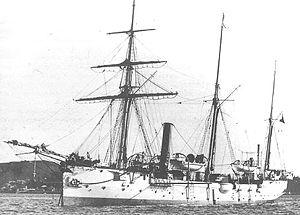
La diplomatie de la canonnière ou l'expression « politique de la canonnière » rappelle encore à quel point la canonnière était symbole de la projection de puissance jusqu'au début du XXᵉ siècle. La « politique de la canonnière » consistait à tirer depuis la mer au canon sur les côtes des États qui ne payaient pas leurs dettes financières.
Le bombardement de Zanzibar fut le seul événement militaire de la guerre anglo-zanzibarite qui opposa le Royaume-Uni à Zanzibar le 27 août 1896. Avec une durée de 38 minutes, ce conflit détient le record de la guerre la plus courte de l'histoire. La cause immédiate de la guerre fut la mort du sultan pro-britannique Hamad ibn Thuwaïni le 25 août 1896 et l'accession au trône de son cousin germain et beau-frère Khalid ibn Bargach. Les autorités britanniques préféraient Hamoud ibn Mohammed plus proche de leurs intérêts. Selon un traité signé en 1886, le sultan devait obtenir la permission du consul britannique avant d'être intronisé et Khalid n'avait pas respecté cette obligation. Les Britanniques considérèrent qu'il s'agissait d'un casus belli et envoyèrent un ultimatum à Khalid lui demandant de quitter le palais et de replier ses forces. En réponse, Khalid se barricada dans le palais.
Le HMS Sparrow est un navire de classe Redbreast ayant appartenu à la Royal Navy de son lancement en 1889 à sa vente en 1922. À partir de 1906, il porte le nom de NZS Amokura est sert de navire-école en Nouvelle-Zélande. Après 1922, il sert comme vraquier de charbon et est démoli en 1955.